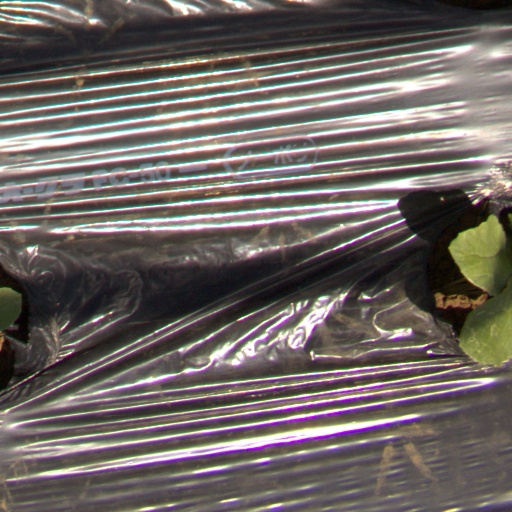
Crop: Jerusalem artichoke